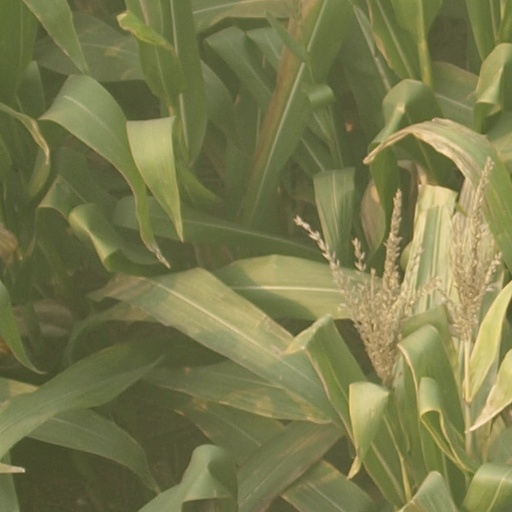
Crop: maize; corn